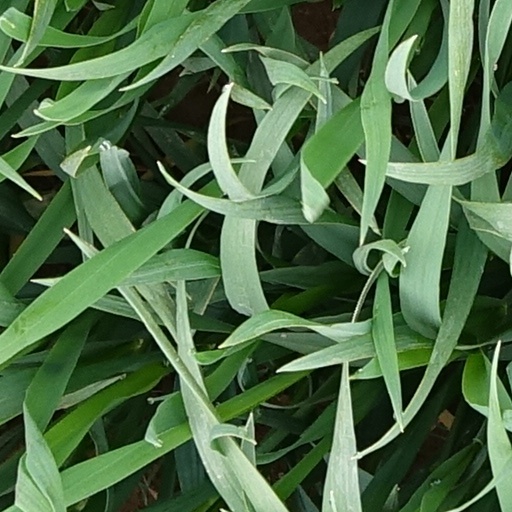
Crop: wheat